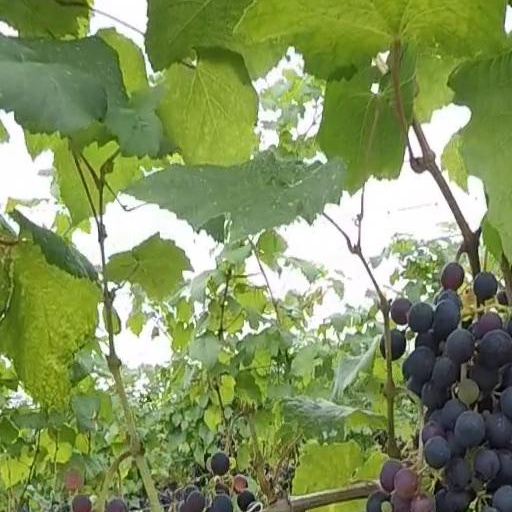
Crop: grape